History of the Giro d'Italia

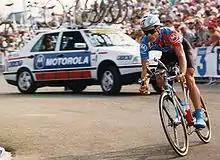
A man wearing a cycling uniform while riding a bike and preparing to turn.

The tensions at the start of the race in 1954 were high because the organizers paid Fausto Coppi a large sum to participate in the race The transaction angered the peloton and led to the race being not highly contested; this was extremely evident on the twenty-first stage when the riders took over nine hours to complete the stage. Eventual winner Carlo Clerici attacked during the sixth leg and gained enough of a time advantage over the rest of the peloton and win the Giro d'Italia. Fiorenzo Magni led the majority of the first half of the 1955 Giro d'Italia before losing the lead to another rider. During the twentieth leg, Magni attacked with Fausto Coppi when his fellow competitors had stopped to change their tires. Magni's efforts gave him the race lead and ultimately his third Giro d'Italia victory.